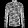
Label: Shirt